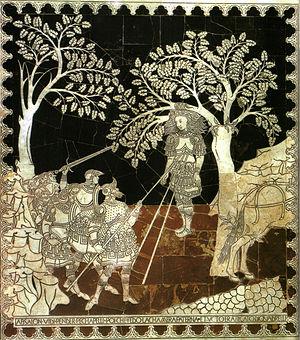
Le pavement du Duomo de Sienne est un des exemples les plus étendus et les plus appréciés d'un ensemble de marqueteries de marbre, un projet décoratif qui s'est étalé sur six siècles, du XIVᵉ au XIXᵉ siècle. Comme la construction de la cathédrale, l'histoire du pavement se mêle étroitement à celle de la cité et de l'école artistique siennoise. Les Siennois n'ont d'ailleurs jamais lésiné, au cours des siècles, quant aux moyens mis en œuvre, d'abord pour sa création, puis pour sa préservation. Composé de plus de soixante scènes, il est généralement recouvert, dans les zones les plus fréquentées, par des feuilles de masonite, sauf une fois par an, pendant un mois environ, entre septembre et octobre.